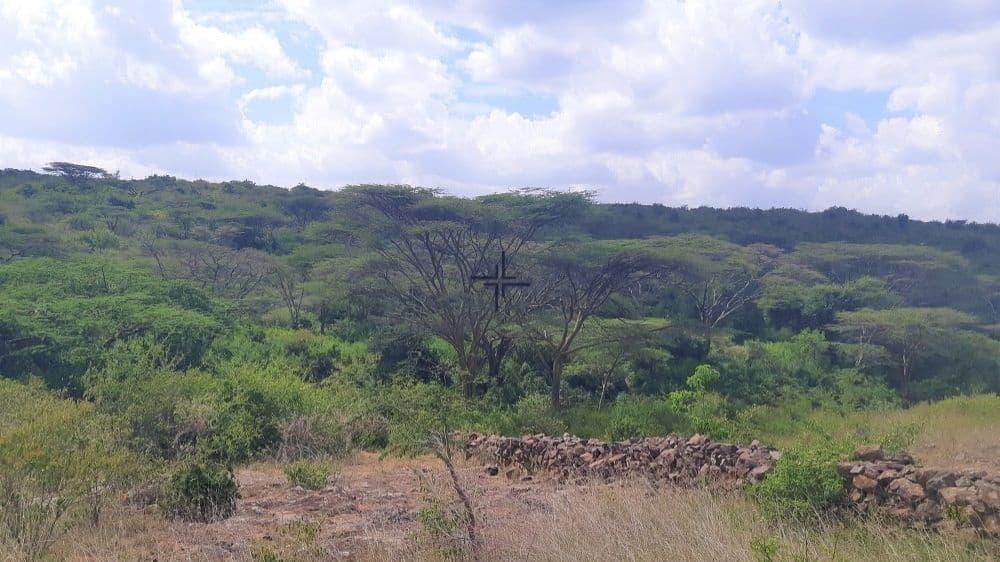
Mazingira yaliyo na eneo kubwa lenye uwazi, likiwa na miti mirefu na vichaka vilivyofungamana,  pamoja na nyasi fupi za rangi ya kijani na ukuta uliotengenezwa kwa kutumia mawe madogomadogo.